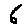
Label: 6